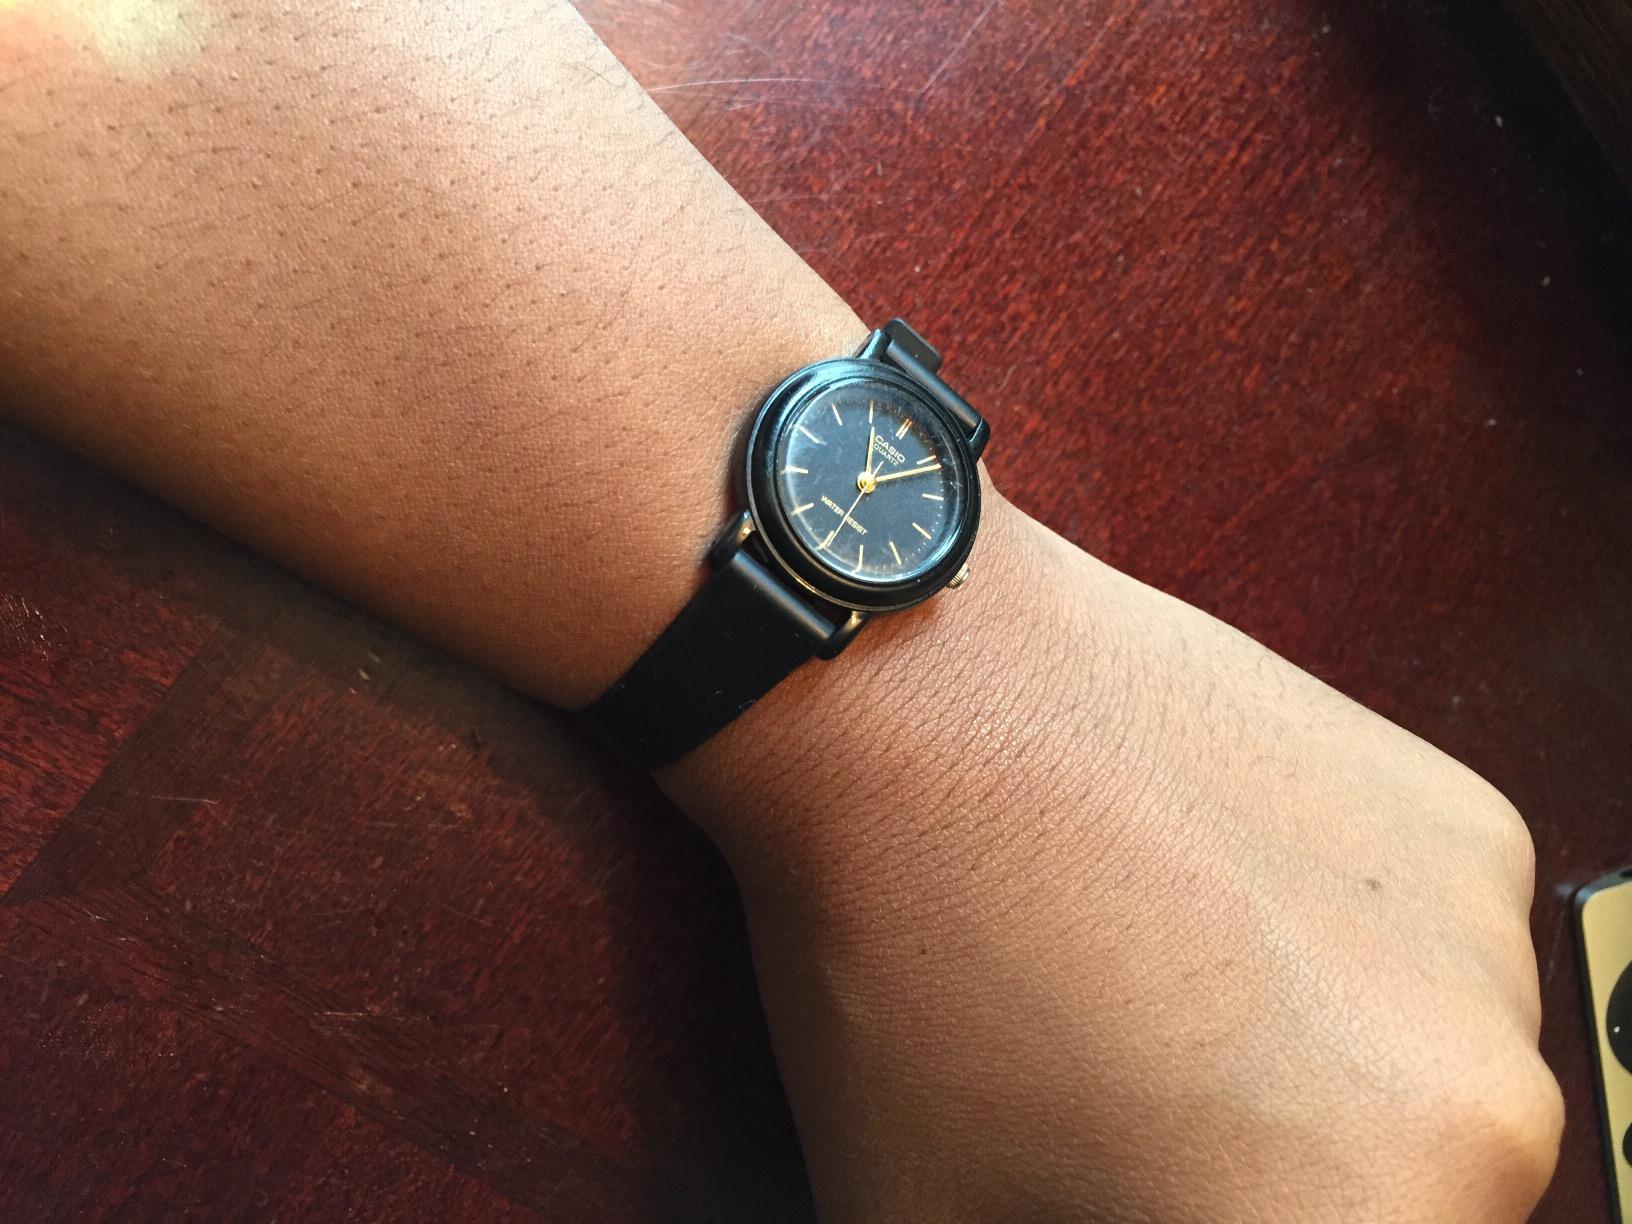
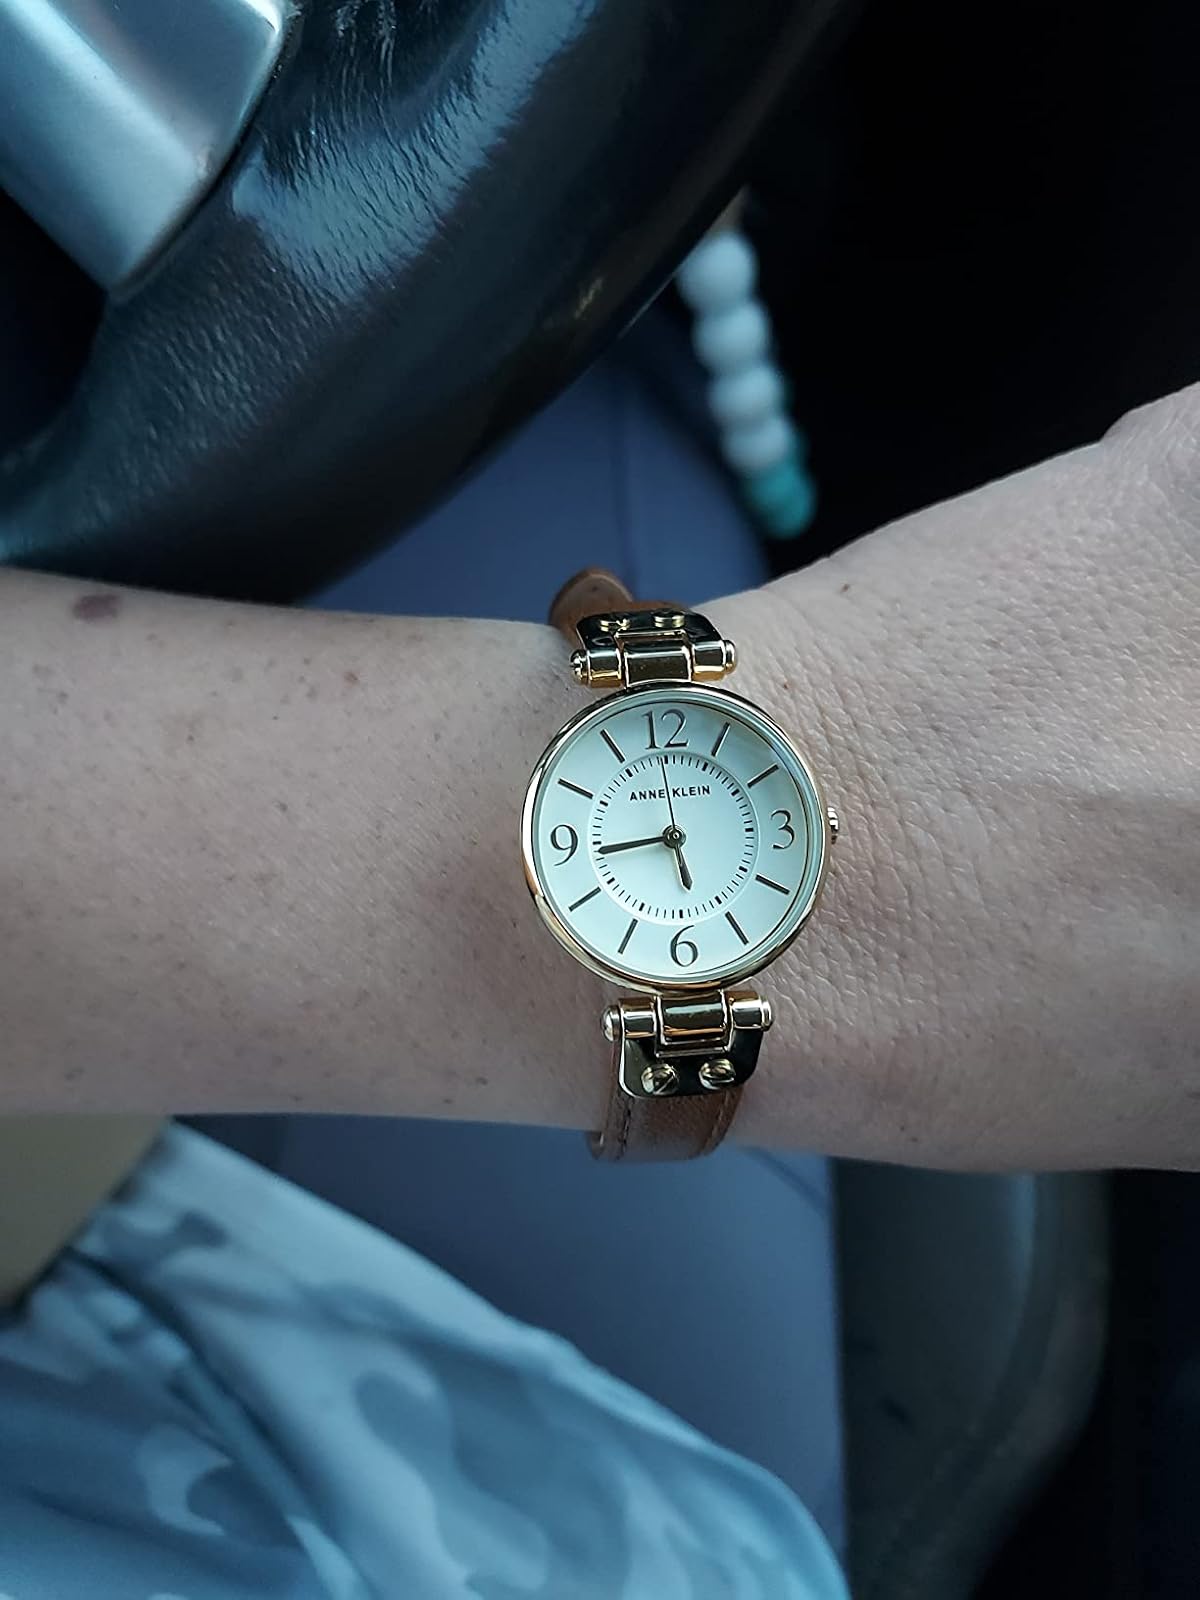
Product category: accessories_watch
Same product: no